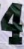
Number: 4